East–West cultural debate

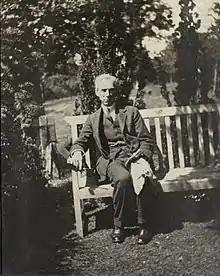
Russell (picture), a British philosopher, visited China in 1920 to publicize his theory of social transformation. After returning to Britain, he wrote The Chinese Problem, reflecting on modernity, and praising the Chinese outlook on life and Chinese civilization.

The transfer of Germany's rights and interests in China to Japan at the Paris Peace Conference in May 1919 sparked anger among Chinese intellectuals leaning towards Western democracy. Students in Beijing took to the streets to protest against the authorities' traitorous behavior and Japan's aggression. Subsequently, strikes and marches began throughout China in May and June. From 1915 to 1919, the New Youth magazine was committed to transforming China's culture and morality, neglecting political participation. In 1919, there was a demand for immediate action to resolve China's crisis. The younger generation was no longer as interested in Western ideology, as Russell pointed out in his speech during his visit to China in 1920: